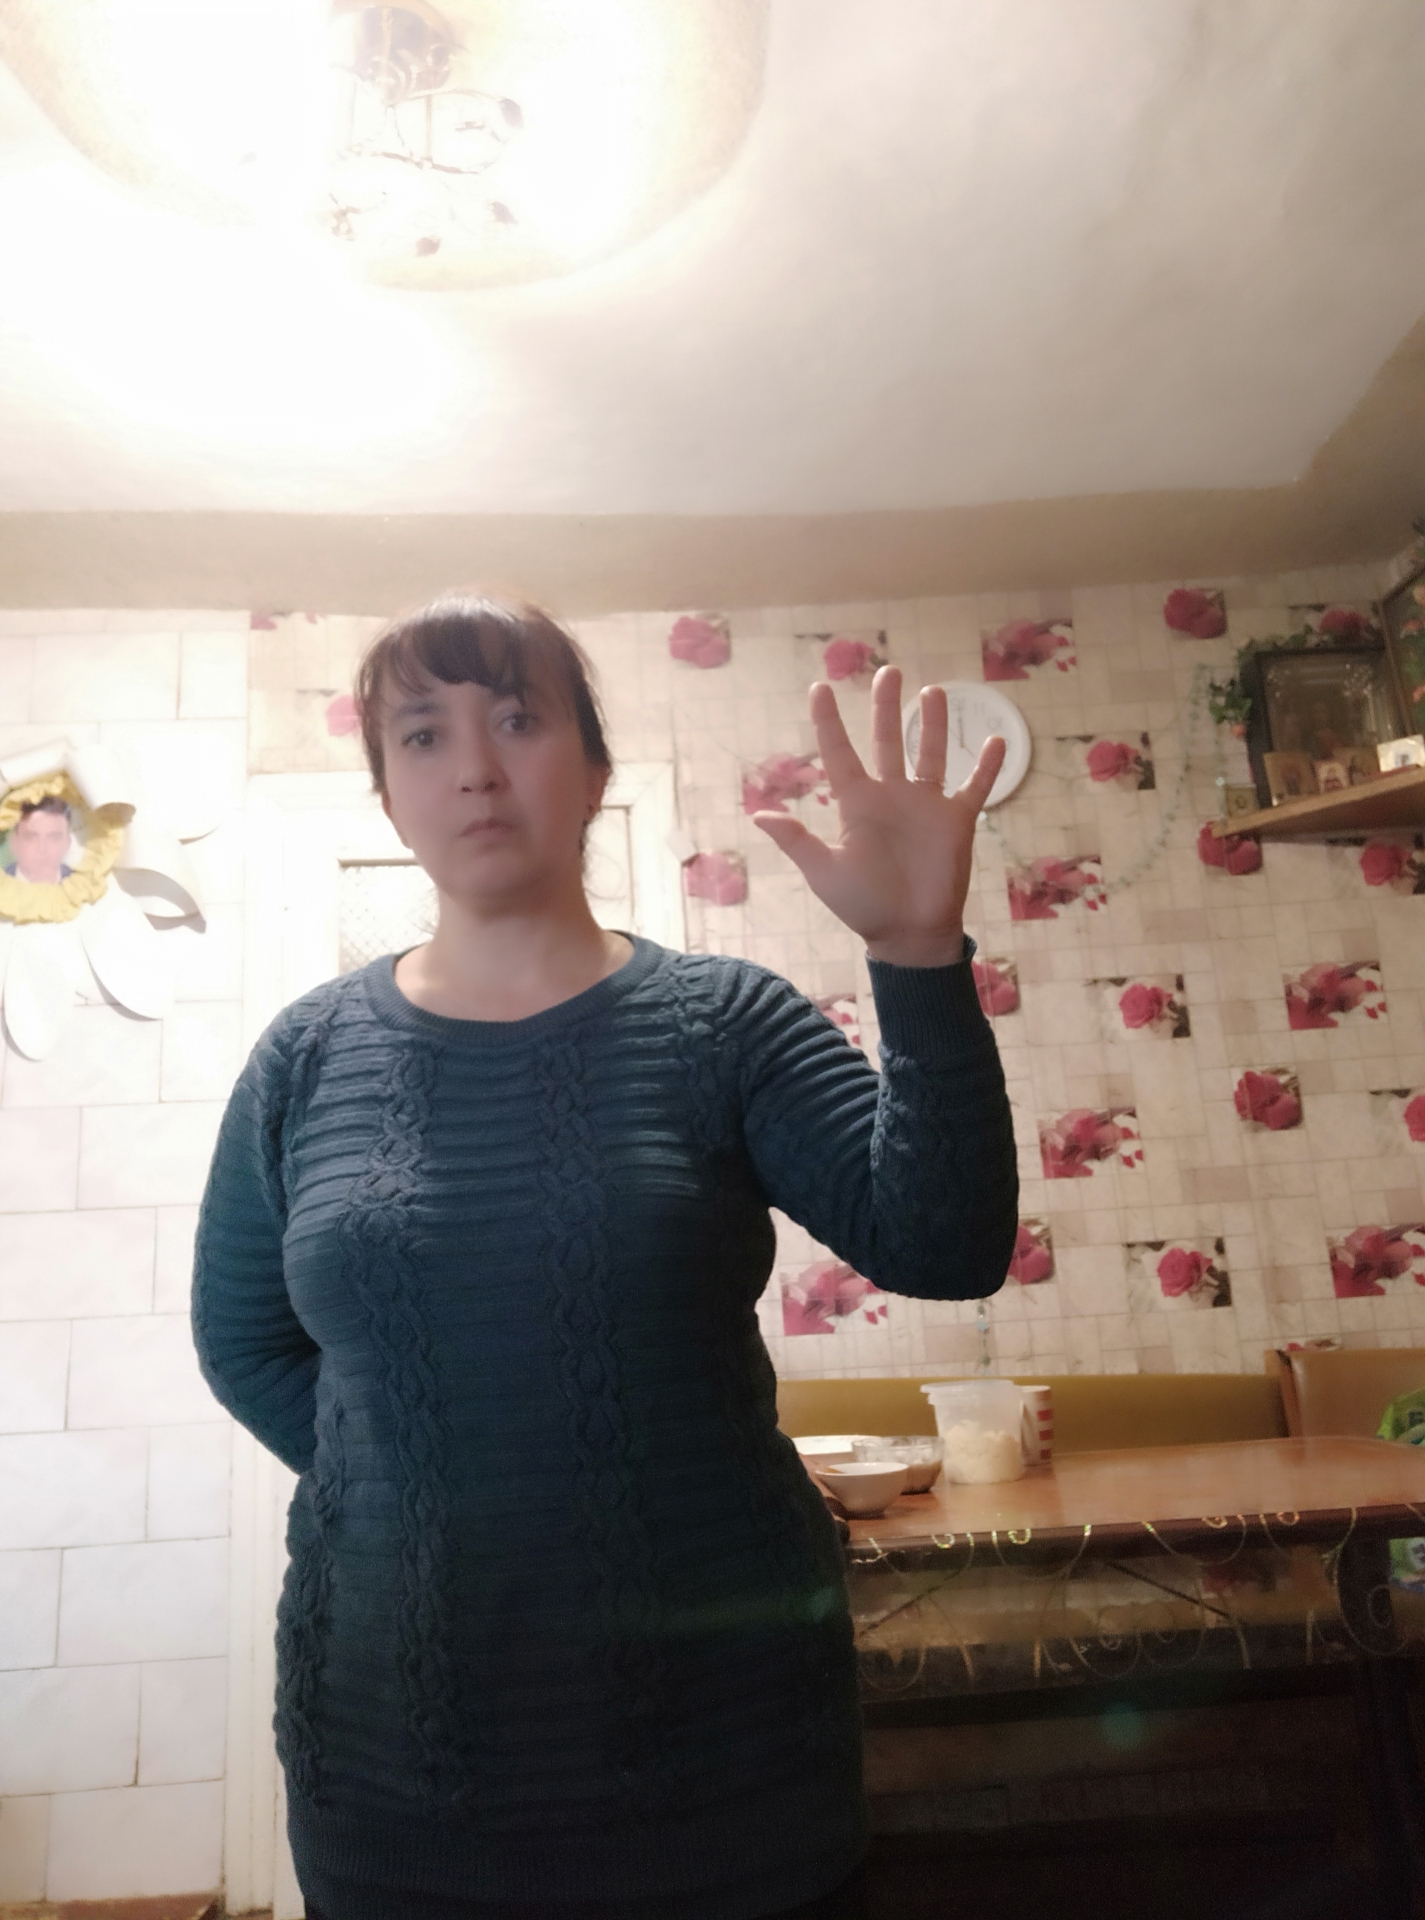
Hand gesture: palm